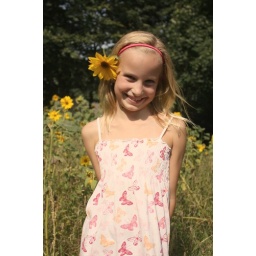
Its a cute girl in a sunflower field!